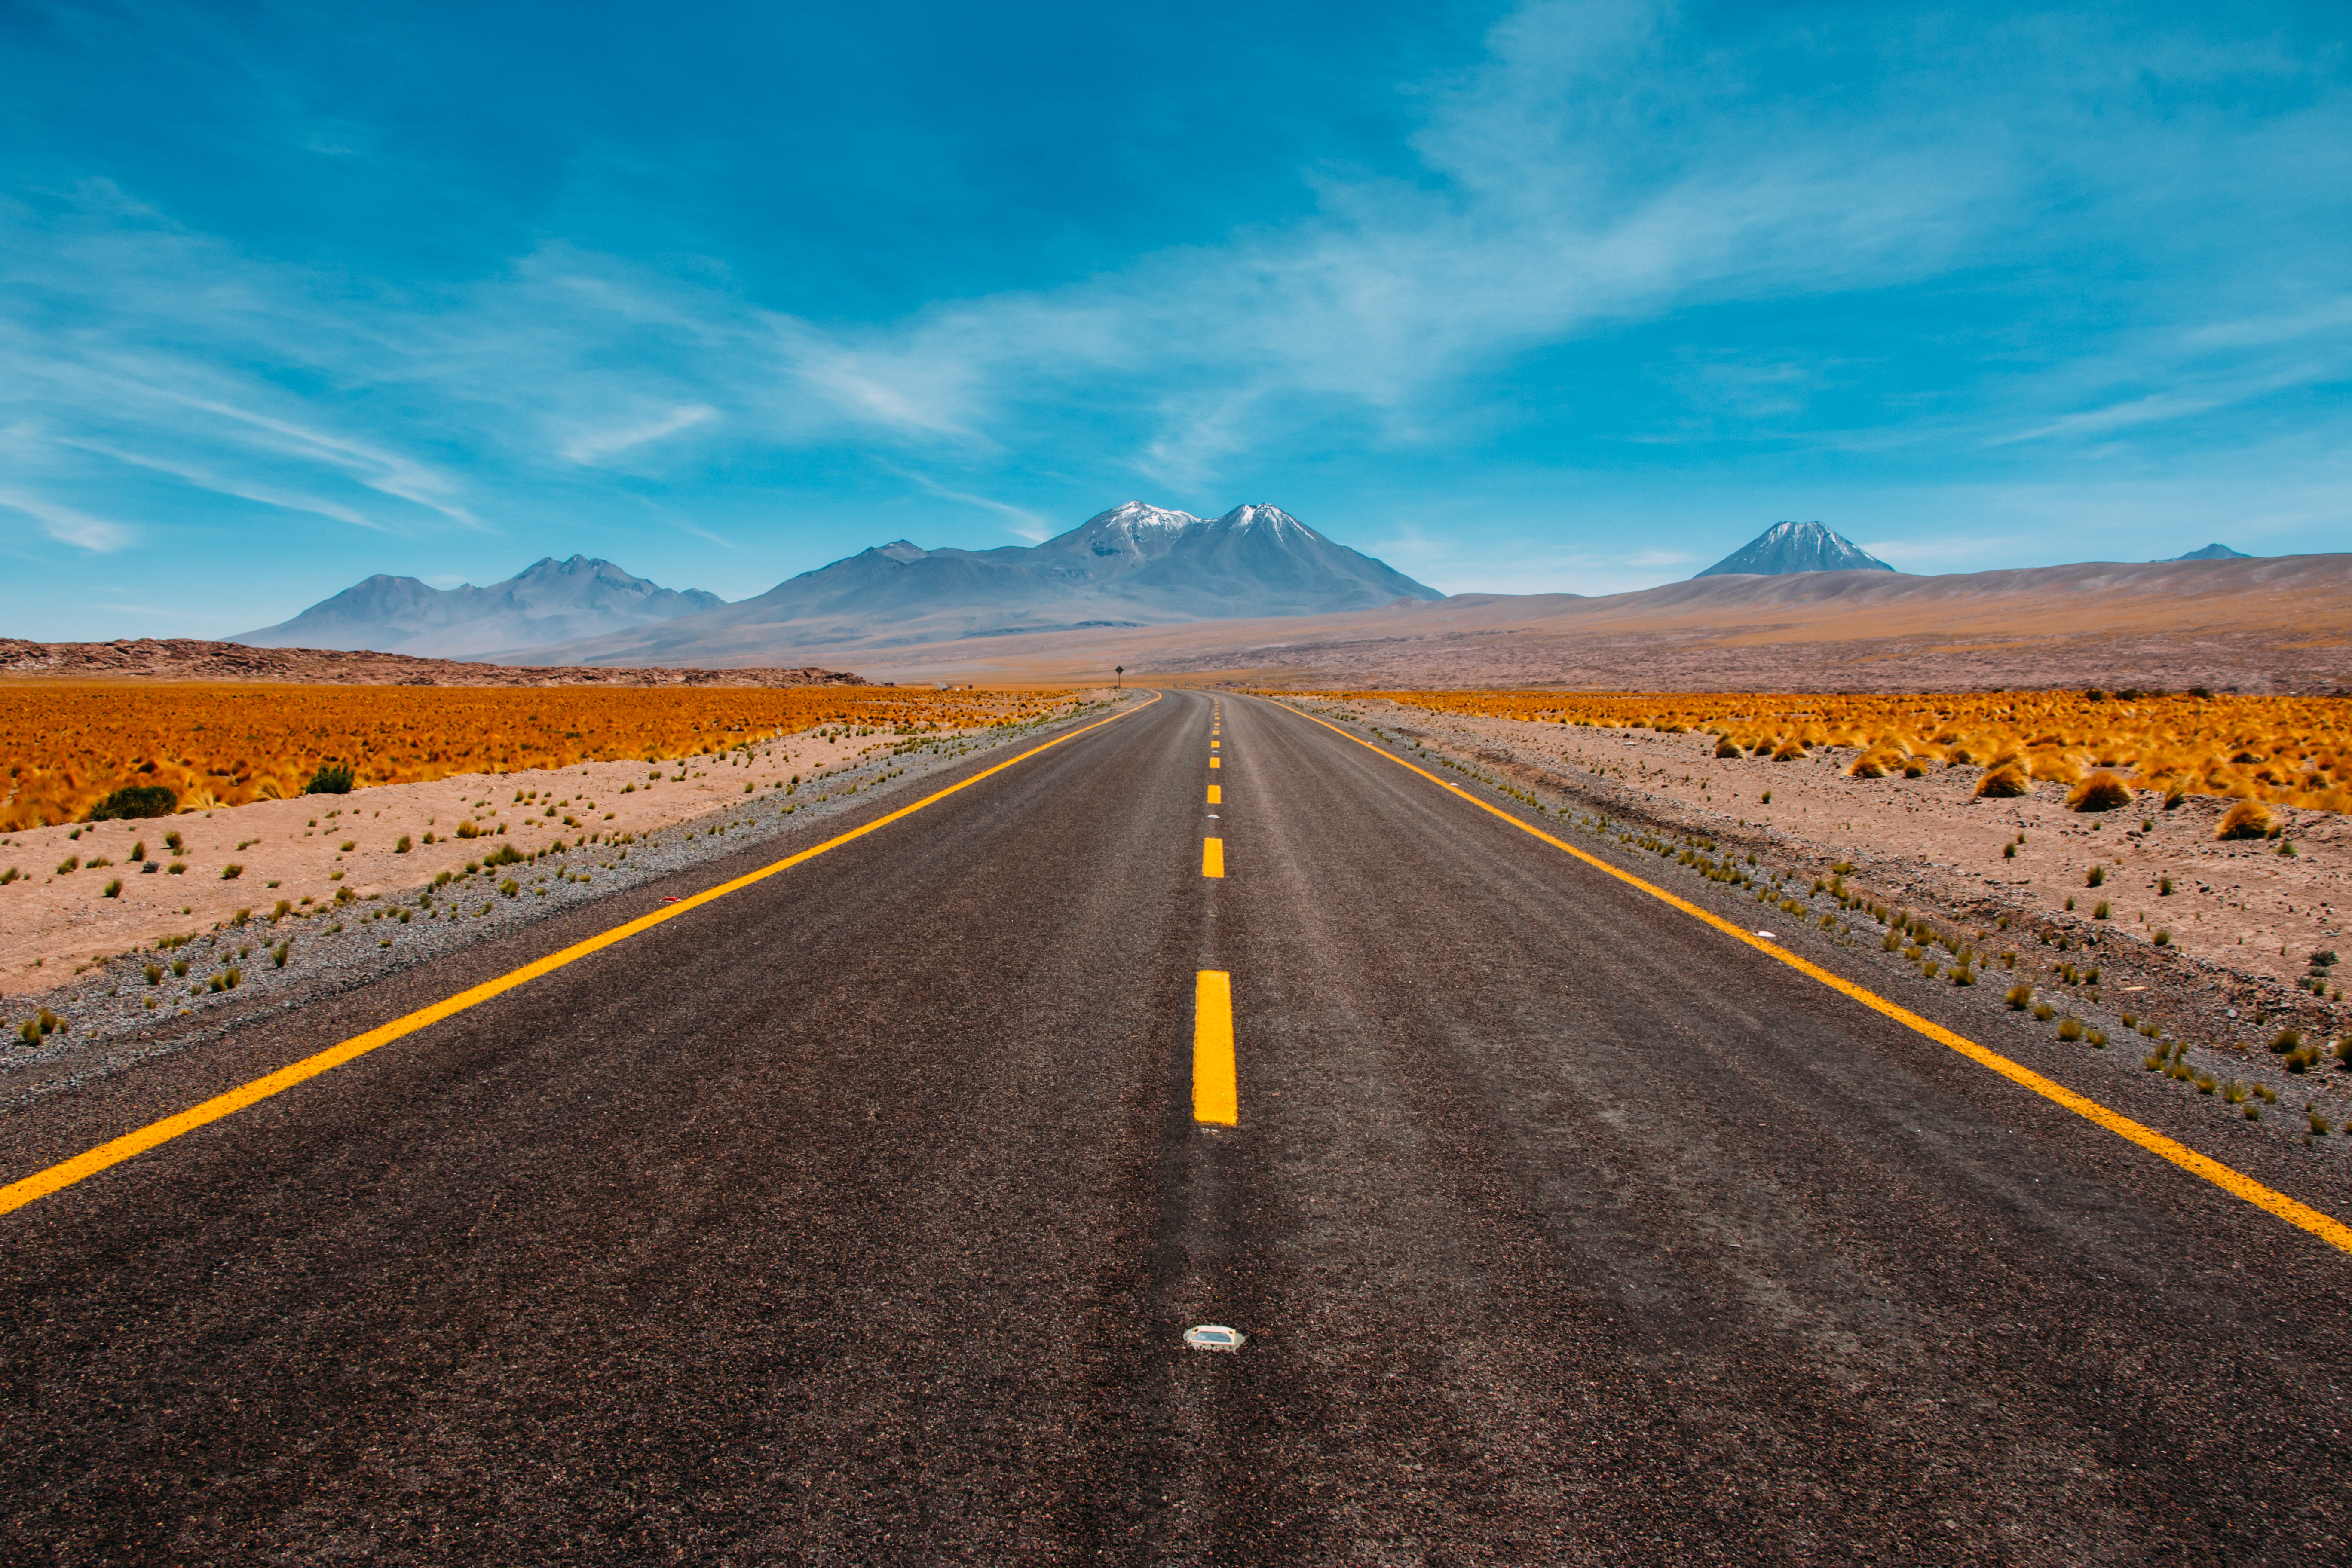
landscape, horizon, road, field, prairie, morning, desert, highway, asphalt, dirt road, soil, plain, road trip, infrastructure, plateau, steppe, rural area, road surface, natural environment